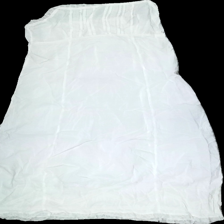
View: front
Type: Dress
Category: Ladies
Brand: Missing
Colors: White
Material: 100%cotton
Pattern: Lace
Cut: Long
Size: 38
Season: Summer
Stains: Minor
Price range: <50
Recommended usage: Export